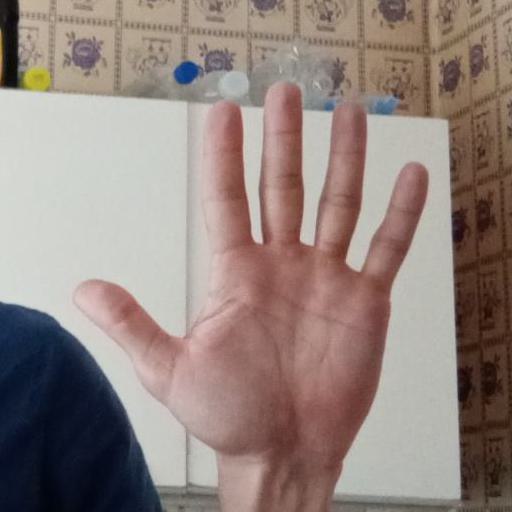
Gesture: palm